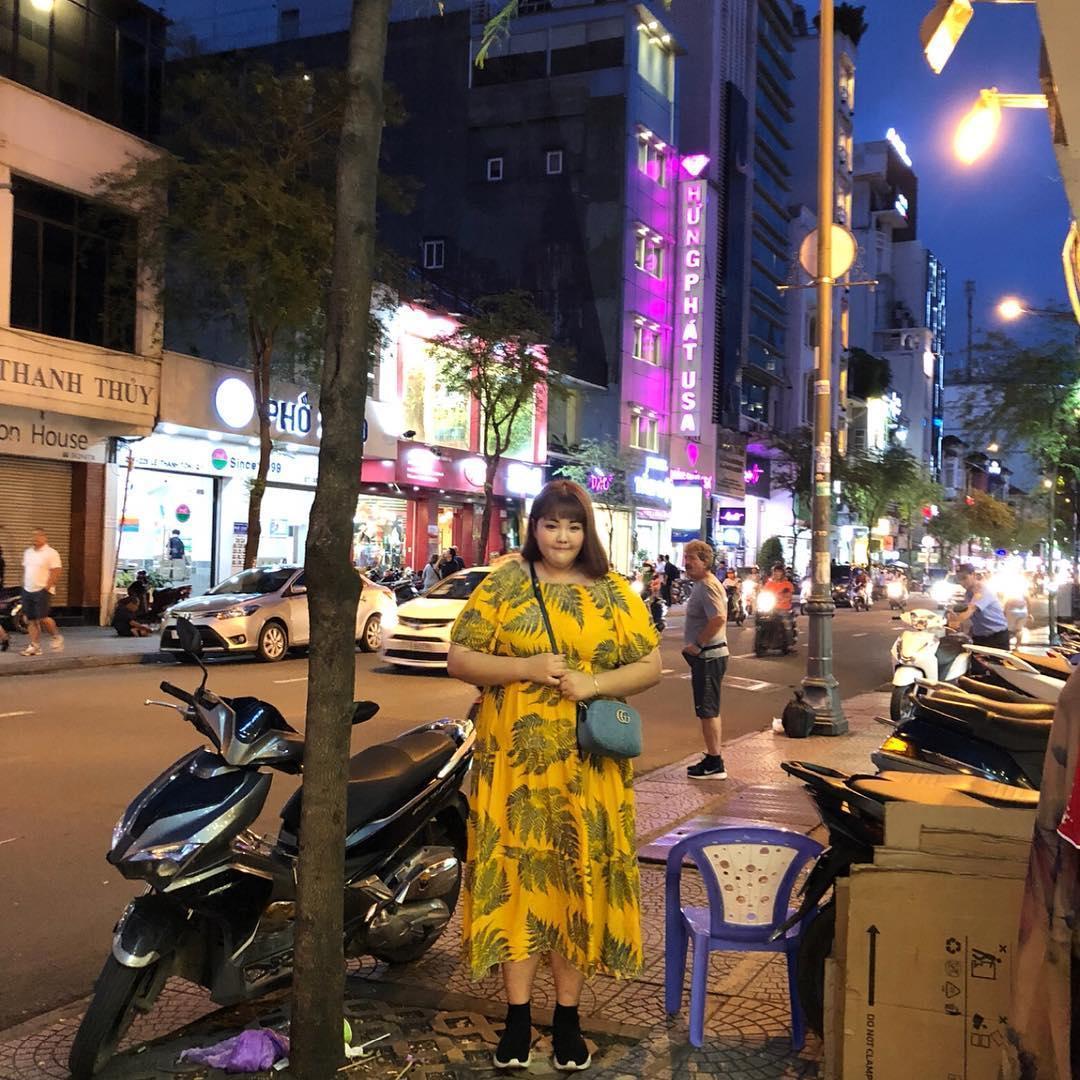
một chiếc ghế màu xanh được đặt bên cạnh người phụ nữ